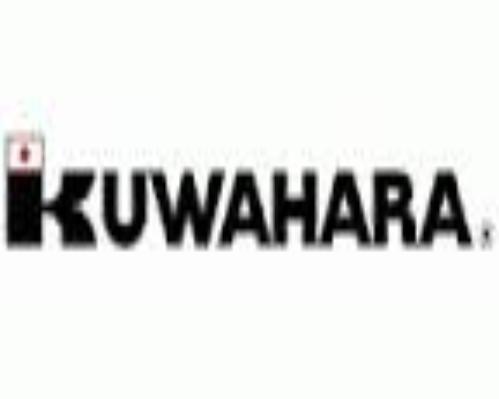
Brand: Kuwahara
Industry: Transportation